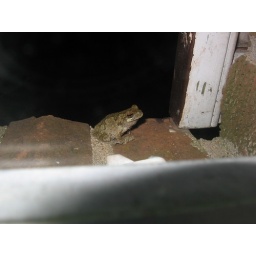
a little frog in front of our kitchen window